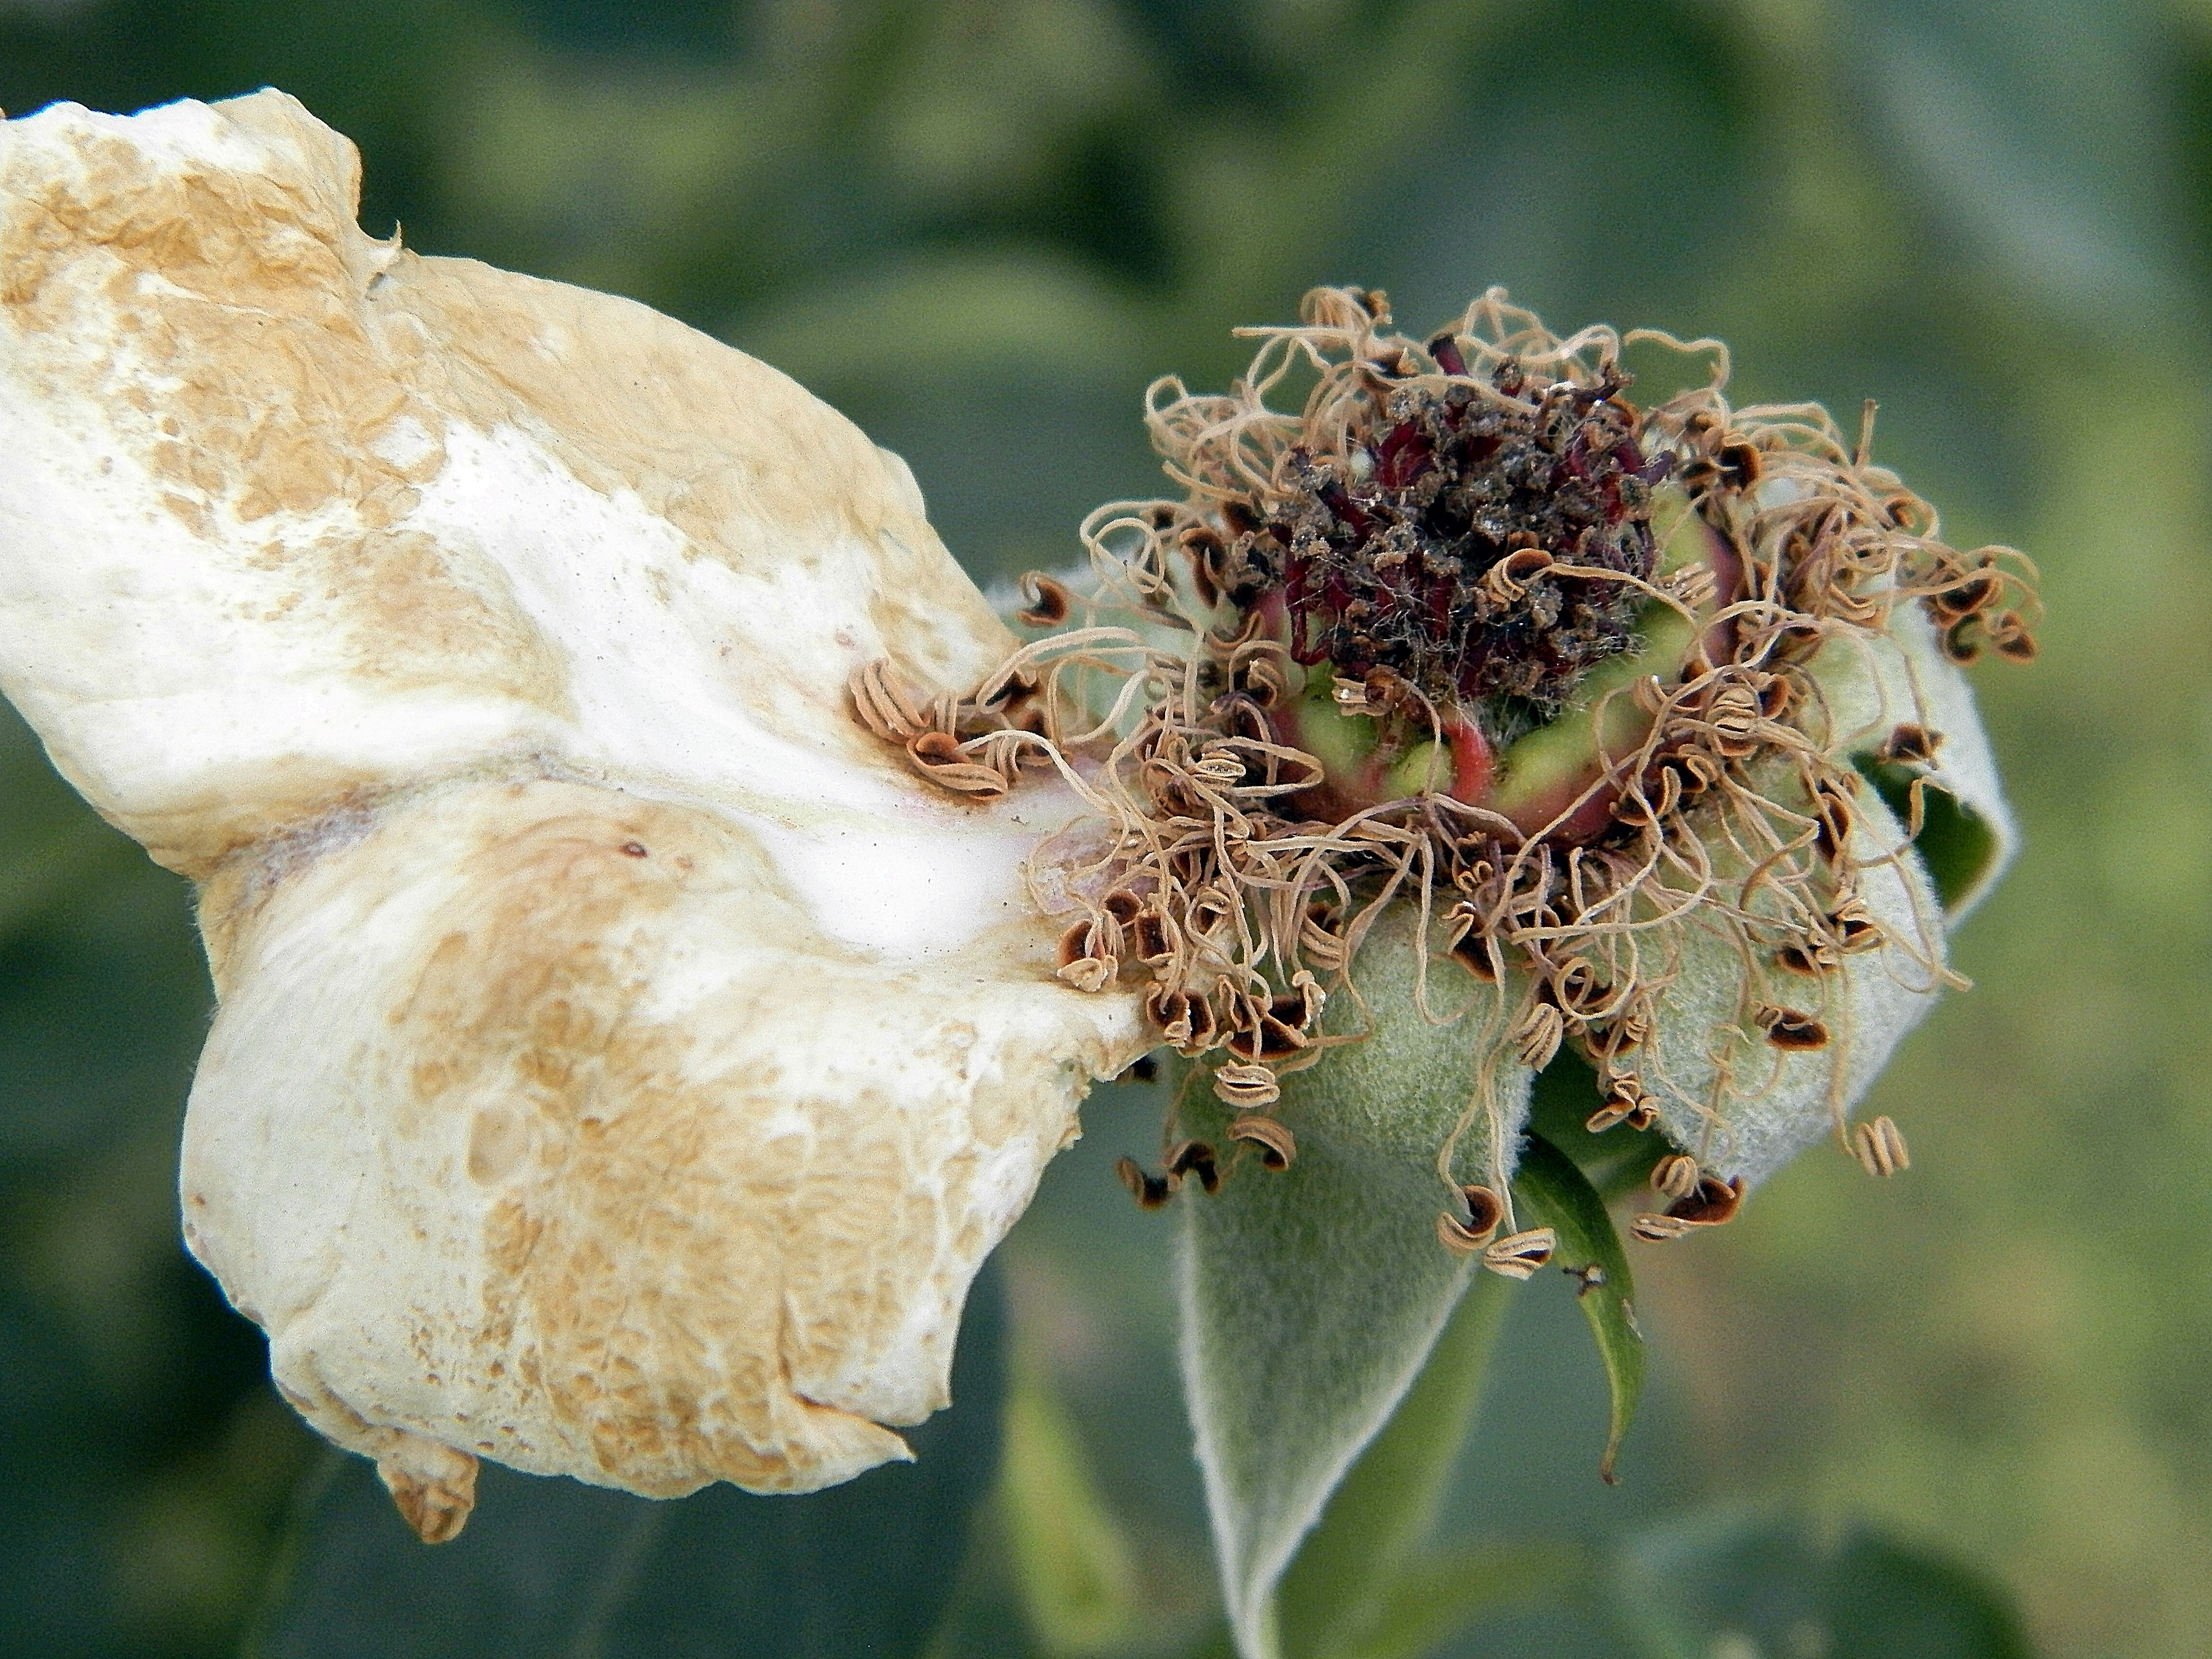
tree, nature, branch, blossom, plant, photography, leaf, flower, dry, rose, spring, produce, autumn, botany, flora, fauna, wildflower, close up, pistil, macro photography, flowering plant, plant stem, land plant, thorns spines and prickles